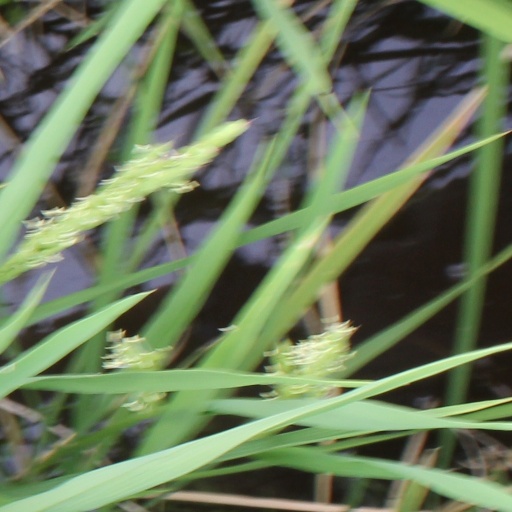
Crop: rice